Tsak Yue Wu

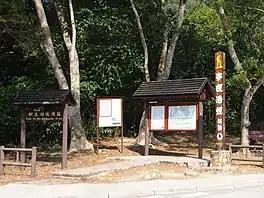
Starting point of the MacLehose Trail at Tsak Yue Wu.

Tsak Yue Wu, also transliterated as Chik Yu Wu and Tsik U Wu, is a village in Pak Tam Chung, Sai Kung Peninsula, Hong Kong.